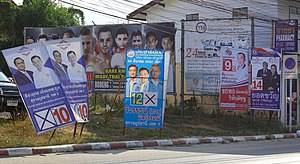
Thailands militærkup 2014 / Genindførelse af demokrati / Parlamentsvalget i 2019
Valgplakater (forrest) til parlamentsvalget den 24. marts, 2019
Thailands militærkup 2014 var et ublodigt statskup under ledelse af general Prayut Chan-o-cha den 22. maj, 2014. Det skete efter den politiske bevægelse gultrøjer gennem syv måneder havde demonstreret i Bangkok mod den siddende demokratisk valgte regering under ledelse af Yingluck Shinawatra. Selv om militæret havde lovet et hurtigt nyvalg til parlamentet efter kuppet, udnævnte Prayut Chan-o-cha sig selv som premierminister tre måneder senere, den 21. august, og beholdt posten i næsten fem år. I 2016 døde den populære kong Bhumibol Adulyadej og hans søn, den mindre populære kronprins Vajiralongkorn overtog tronen. Chan-o-cha forklarede, at et af militærkuppets formål var, at sikre et roligt tronskifte. Efter ændring af forfatningen blev der endeligt udskrevet valg til afholdelse den 24. marts, 2019, dog ville det endelige valgsresultat ikke blive offentliggjort før efter kong Vajiralongskorns kroning den 4. maj. Chan-o-cha var under militærregeringen fratrådt som general, og stillede selv op til valget, som premierministerkandidat for et nystiftet politisk parti.